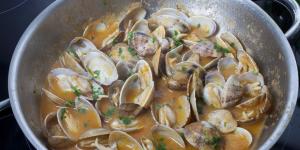
almejas en salsa de tomate